Indus river dolphin

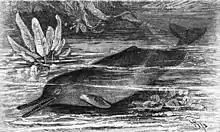
Illustration by Friedrich Specht

The Indus river dolphin has been very adversely affected by human use of the river systems in the subcontinent. Entanglement in fishing nets can cause significant damage to local population numbers. Some dolphins are still caught each year for their oil and meat that is used as a liniment, as an aphrodisiac and as bait for catfish. Irrigation has also lowered water levels throughout their ranges. Poisoning of the water supply from industrial and agricultural chemicals may have also contributed to population decline. Perhaps the most significant issue is the building of dozens of dams along many rivers, causing the segregation of populations and a narrowed gene pool in which dolphins can breed. There are currently three sub-populations of Indus dolphins considered capable of long-term survival if protected.